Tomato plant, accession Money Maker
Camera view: horizontal (90 deg, fisheye); turntable rotation: 150 degrees
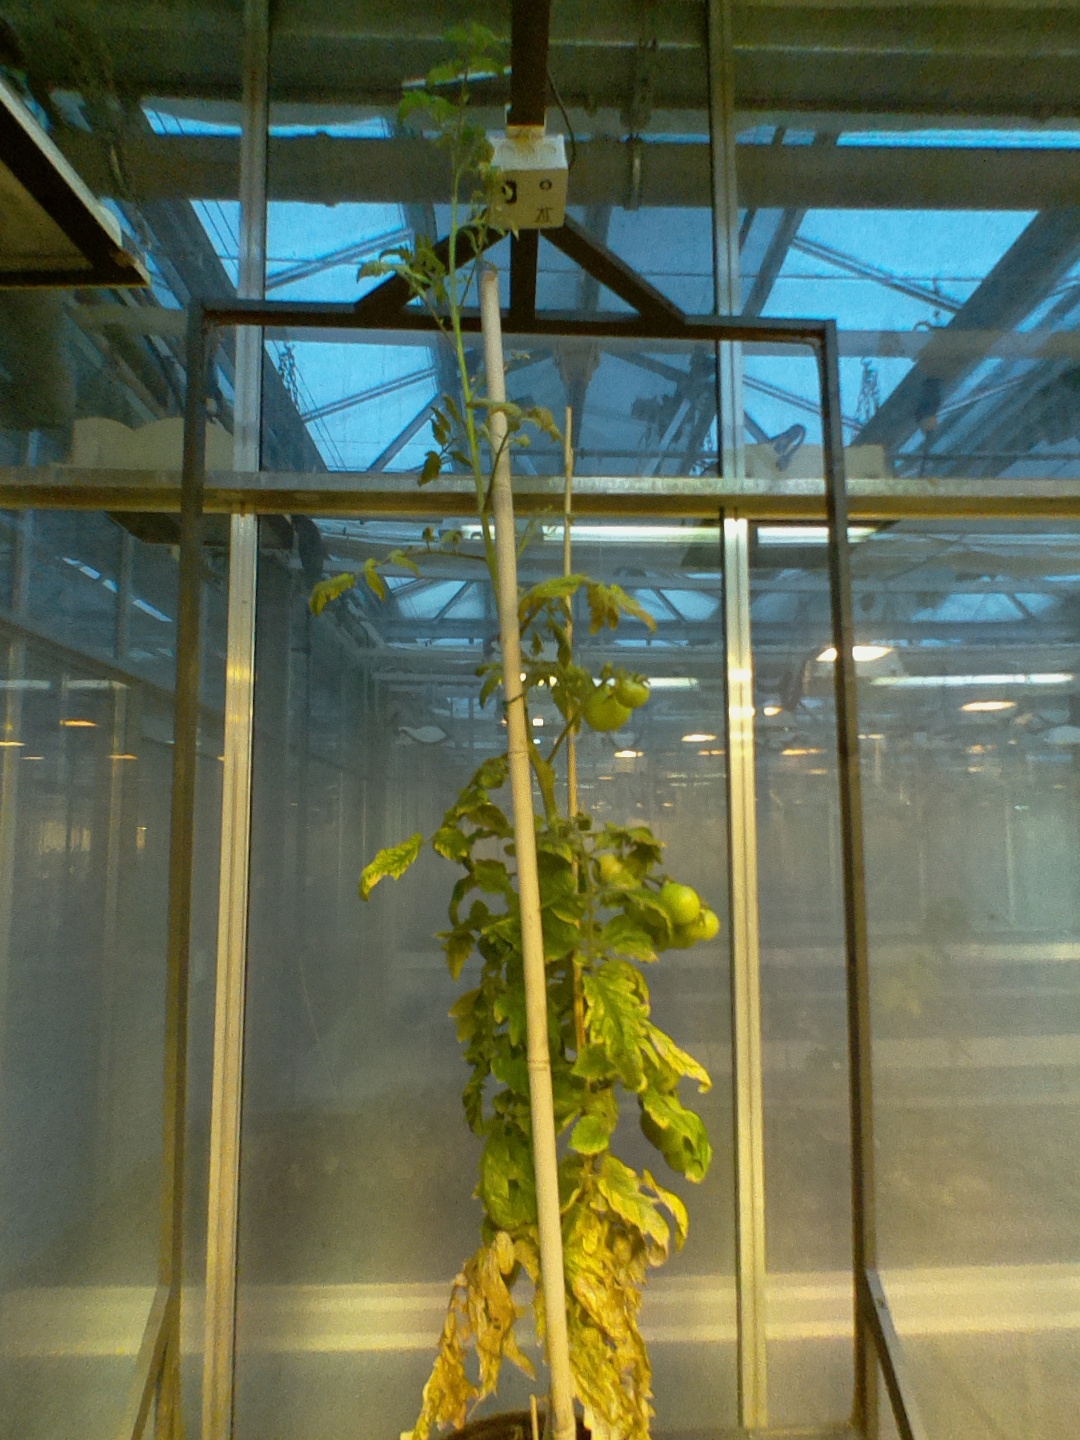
BBCH growth stage 80: fruits start showing typical ripe color (orange -> red)